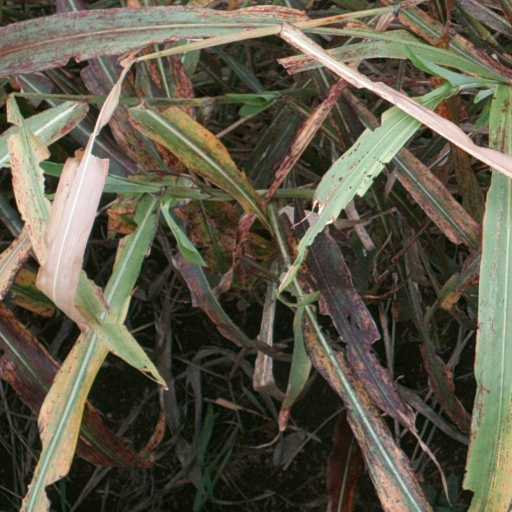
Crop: sorghum